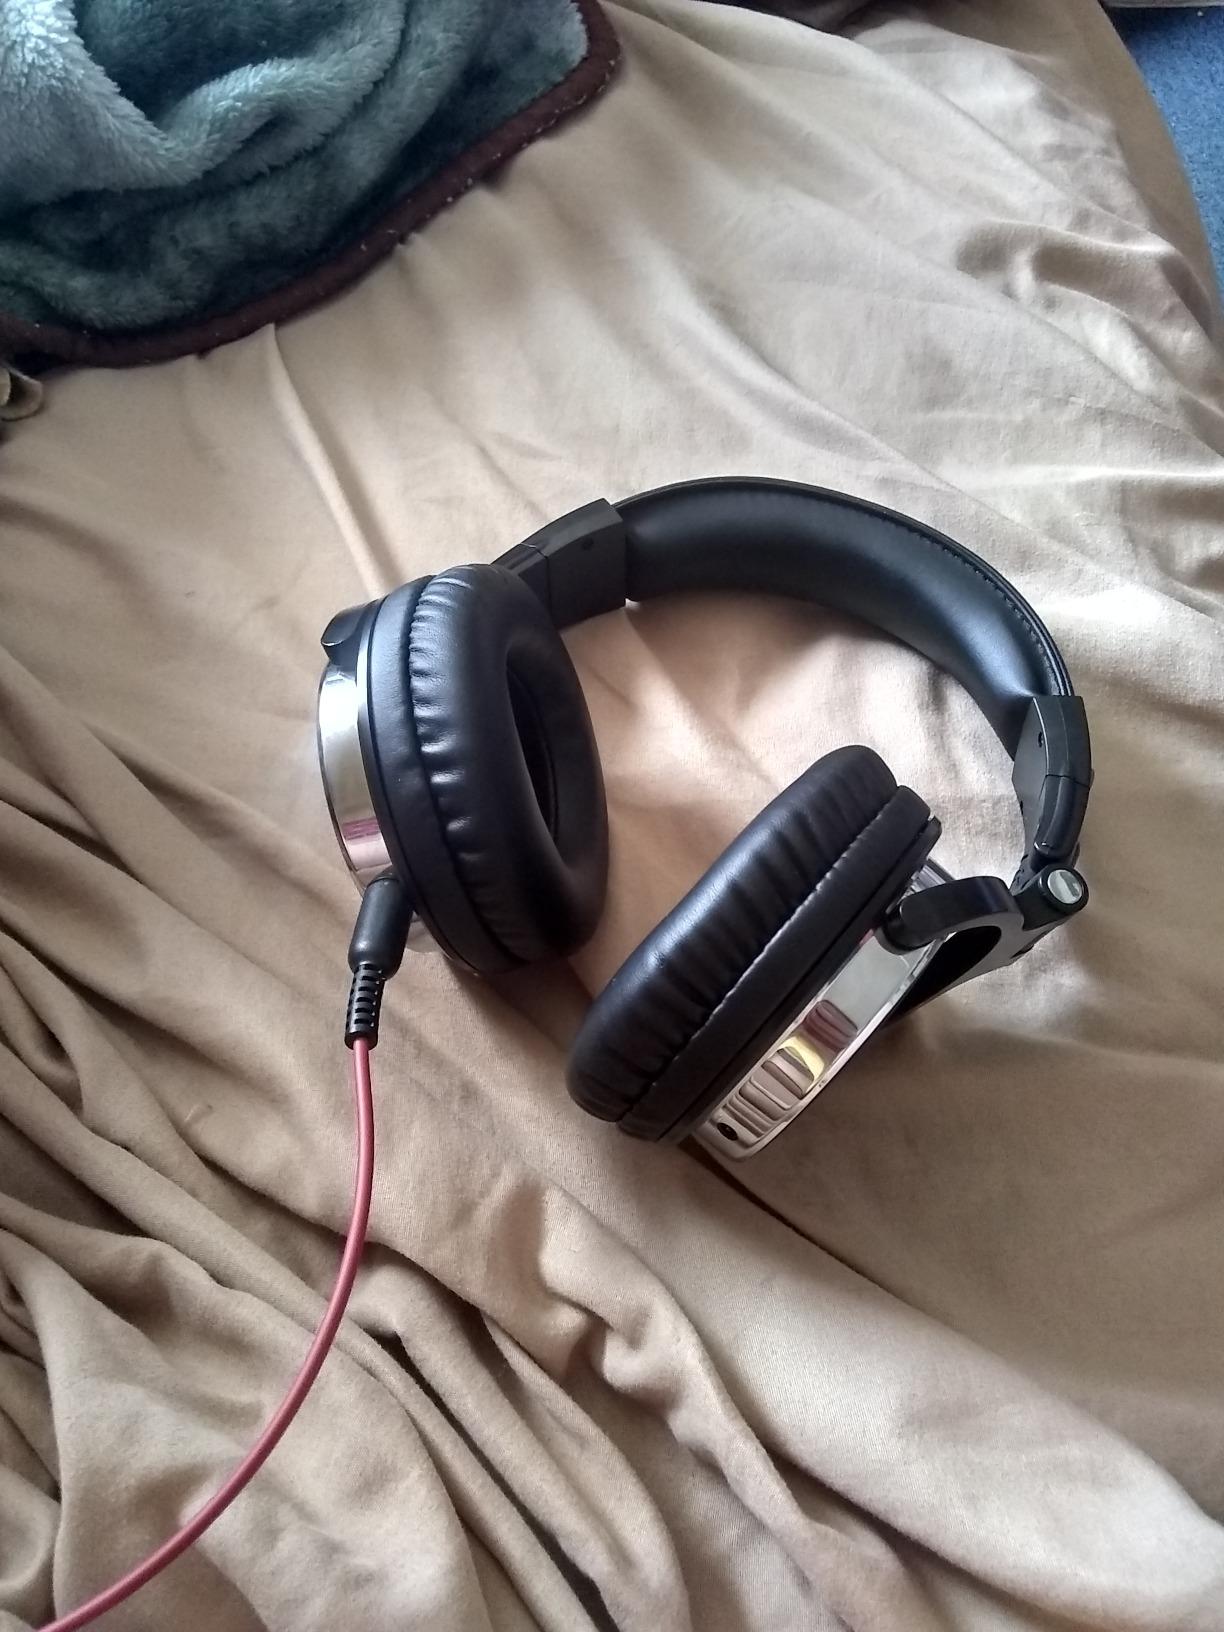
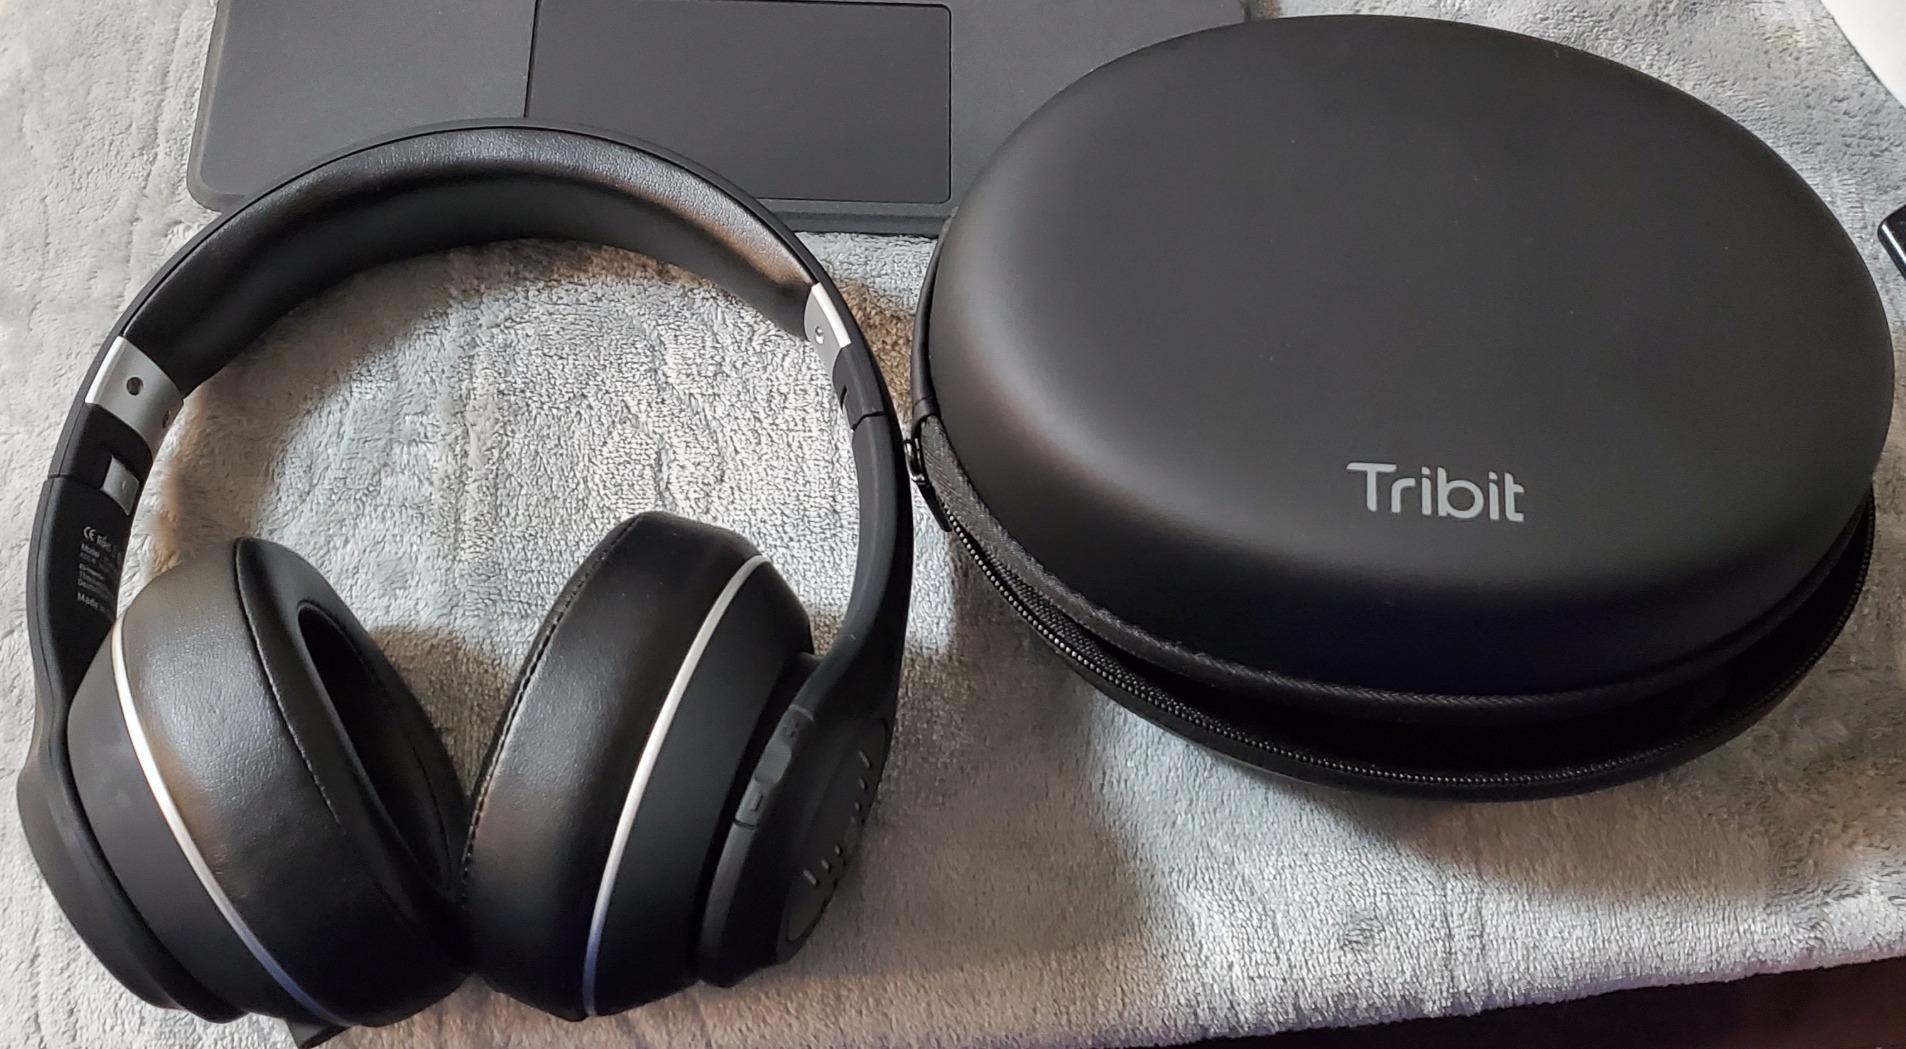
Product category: headphones
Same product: no